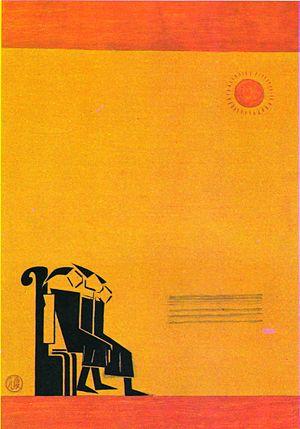
La littérature chinoise a une place à part dans l'histoire de l'humanité, étant donné le culte réservé à la chose écrite en Chine et le caractère unique des caractères chinois, qui tirent leur origine de rites divinatoires et se différencient radicalement des systèmes phonétiques utilisés dans la majorité des autres langues.